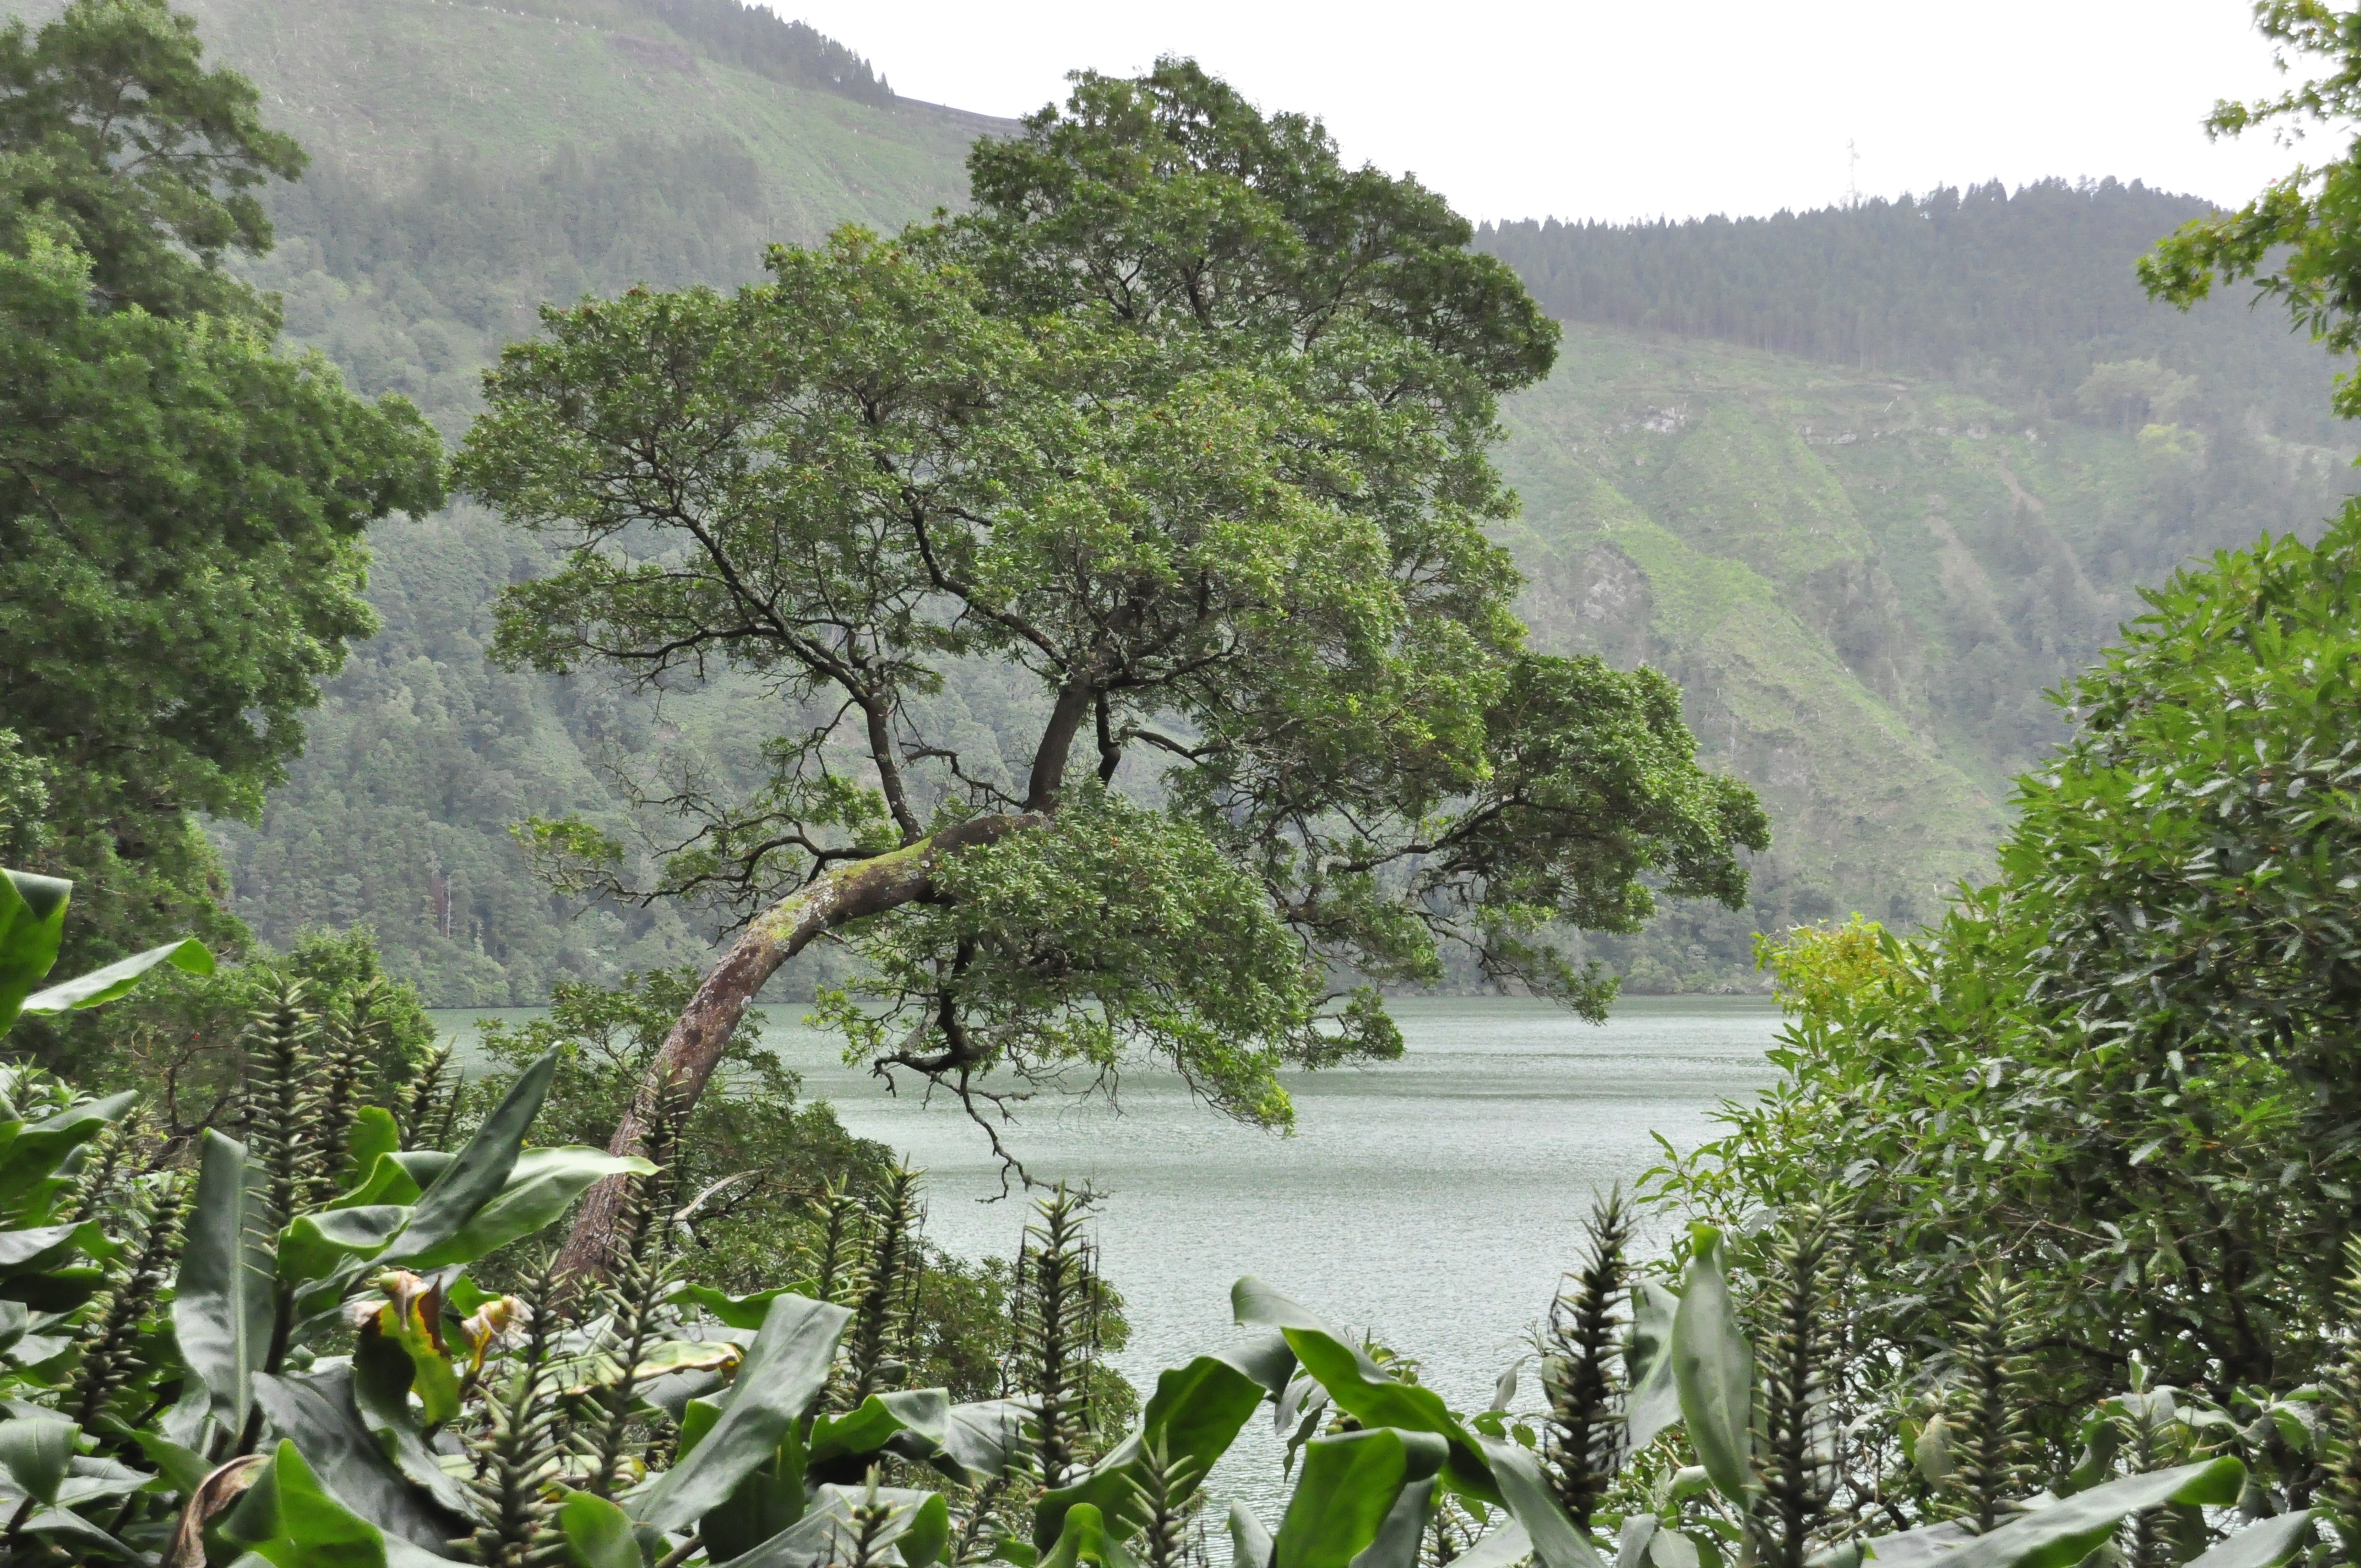
landscape, tree, water, nature, forest, flower, lake, river, valley, mountain range, green, jungle, island, vegetation, rainforest, habitat, ecosystem, azores, sao miguel, geological phenomenon